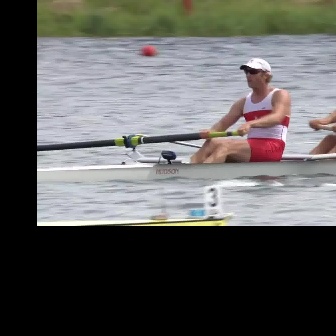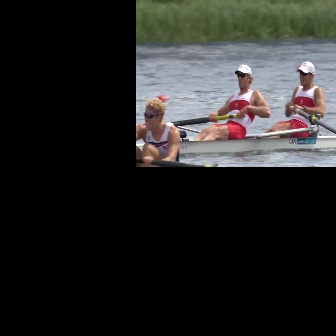
  Please identify the target specified by the bounding box [176,57,291,173] in the first image and locate it in the second image. Return the coordinates in [x_min,y_min,x_max,y_max] format.
Answer: [185,64,270,149]